Angler's loop

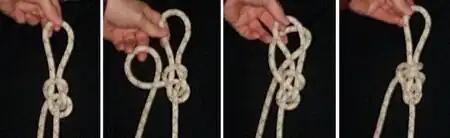
Locked simple loop A half hitch around the loops root locks it

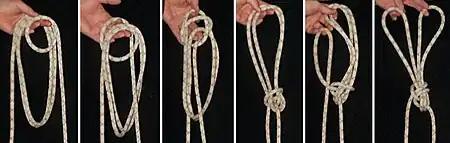
with several loops and locked first the loops in desired size, last loop is for the knot and may be smaller. half hitches around the loops roots locks them.

Overhand knot on standing part and half-hitch by the working end.